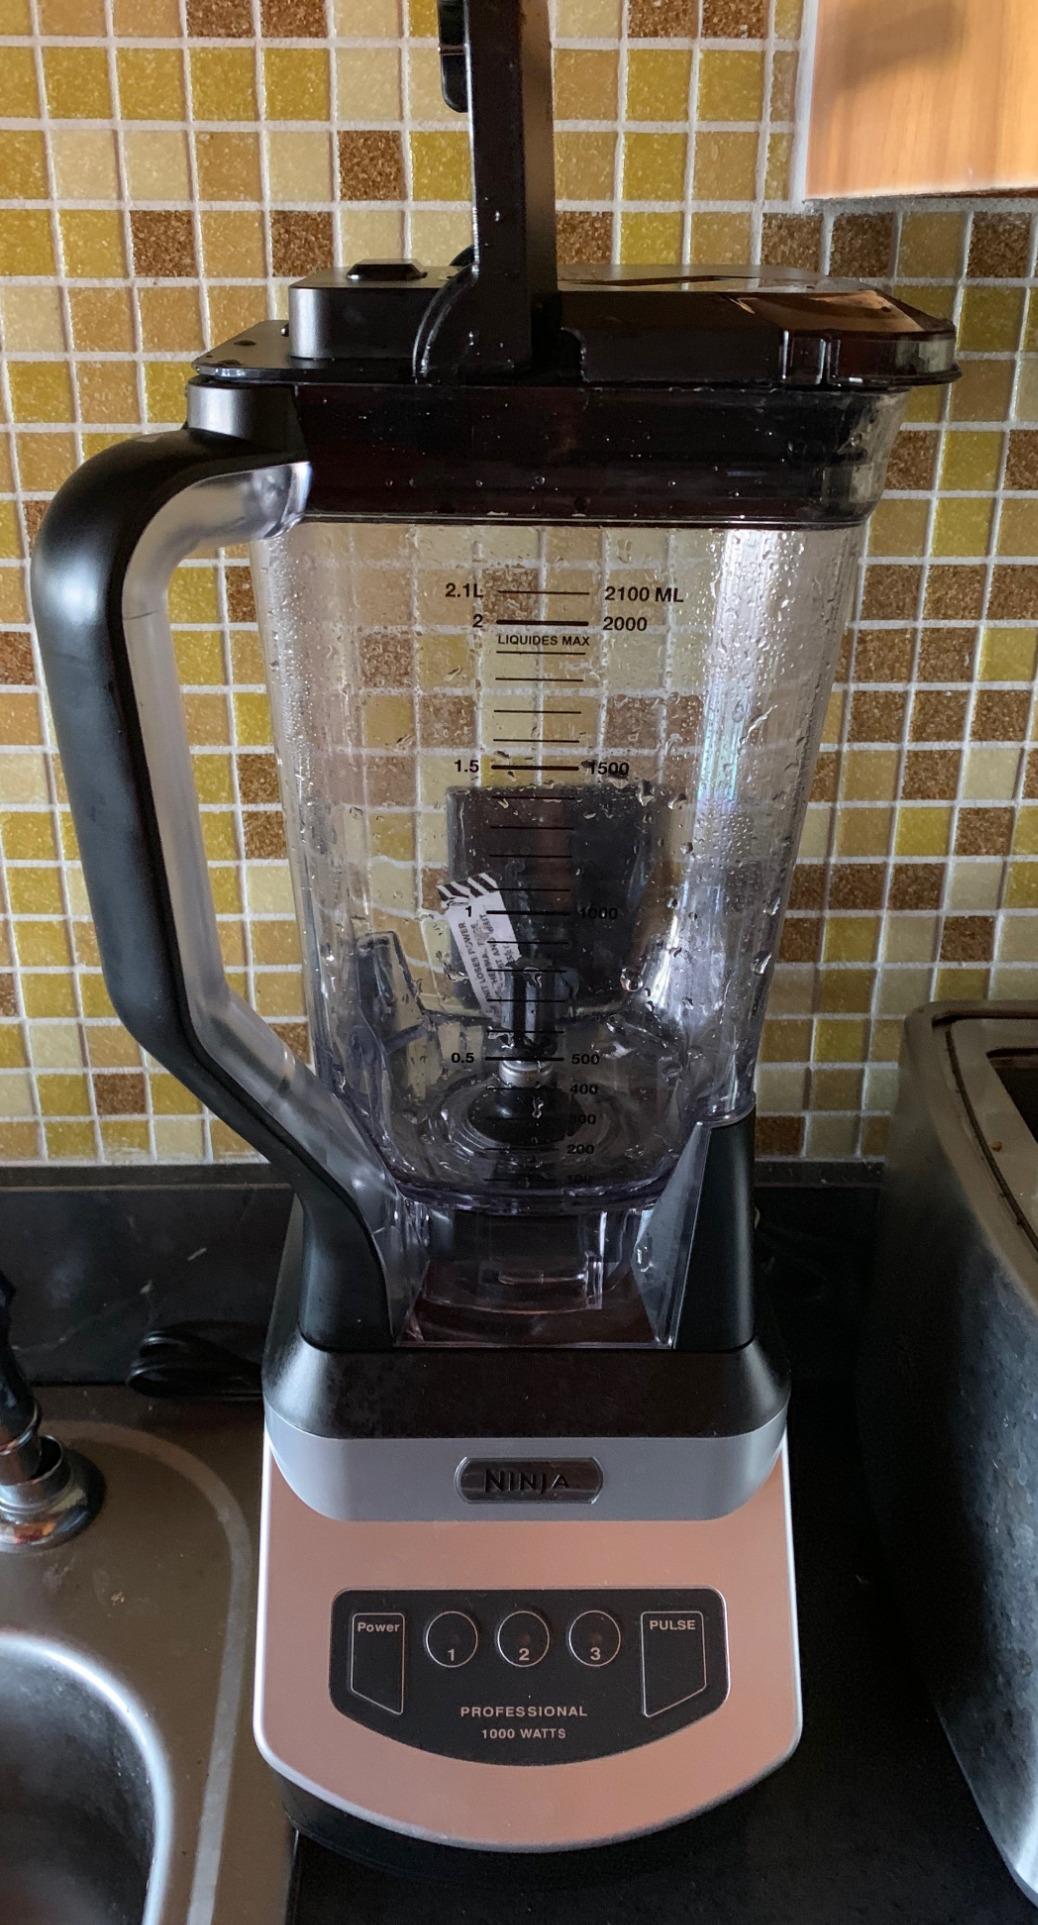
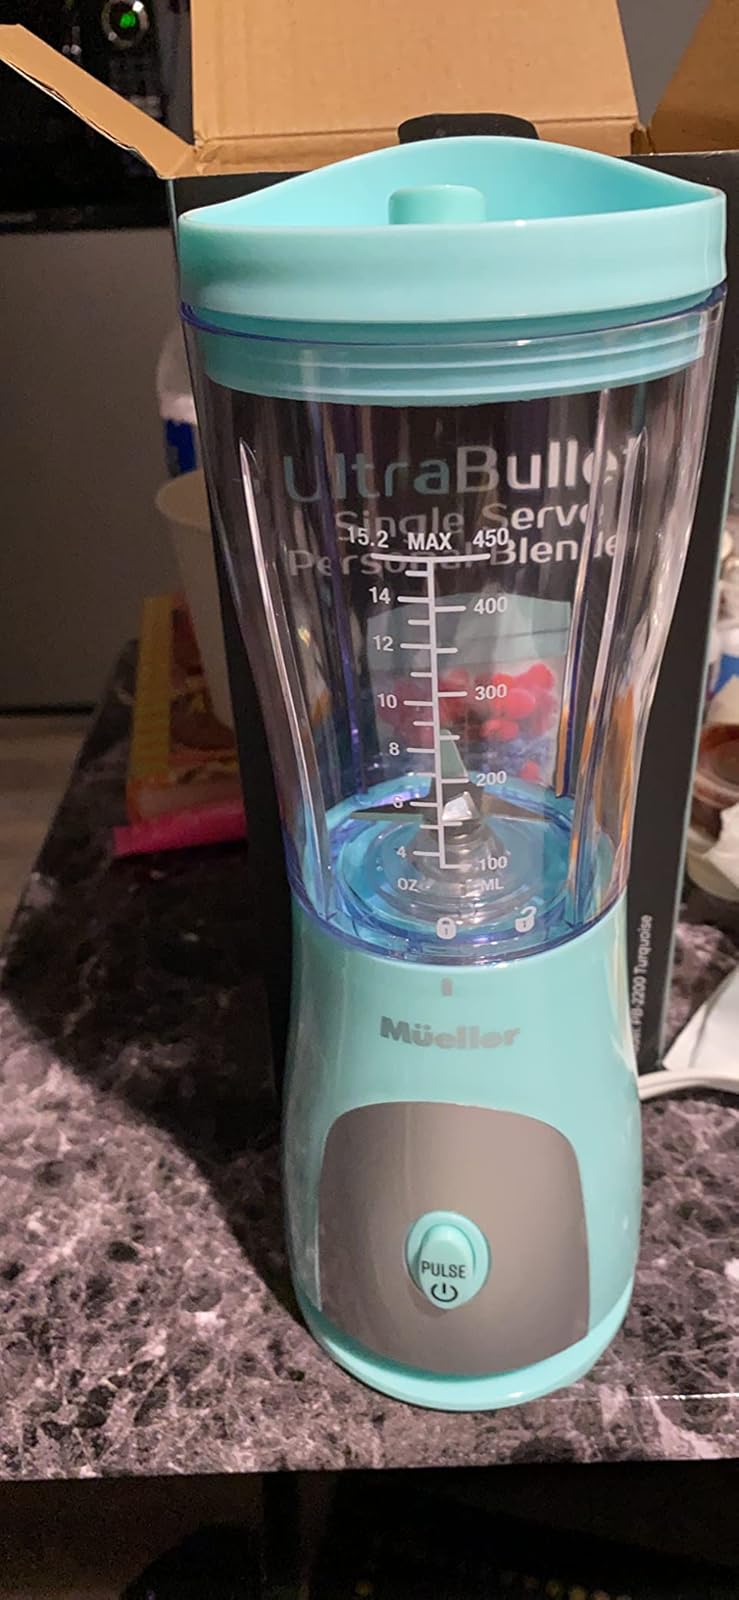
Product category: items_blender
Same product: no